Wendell Hayes

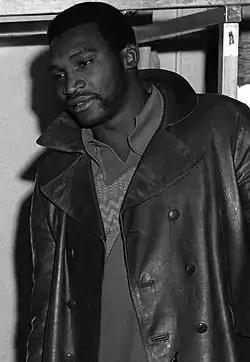
Hayes visits patients at Fitzsimons Army Medical Center

Wendell Hayes (August 5, 1940 - December 28, 2019) was a former American football running back. Wendell played college football at Humboldt State University. He played in the National Football League (NFL) for the Dallas Cowboys, Denver Broncos and the AFL's Kansas City Chiefs, which included the team that defeated the Minnesota Vikings in the fourth and final AFL-NFL World Championship Game.